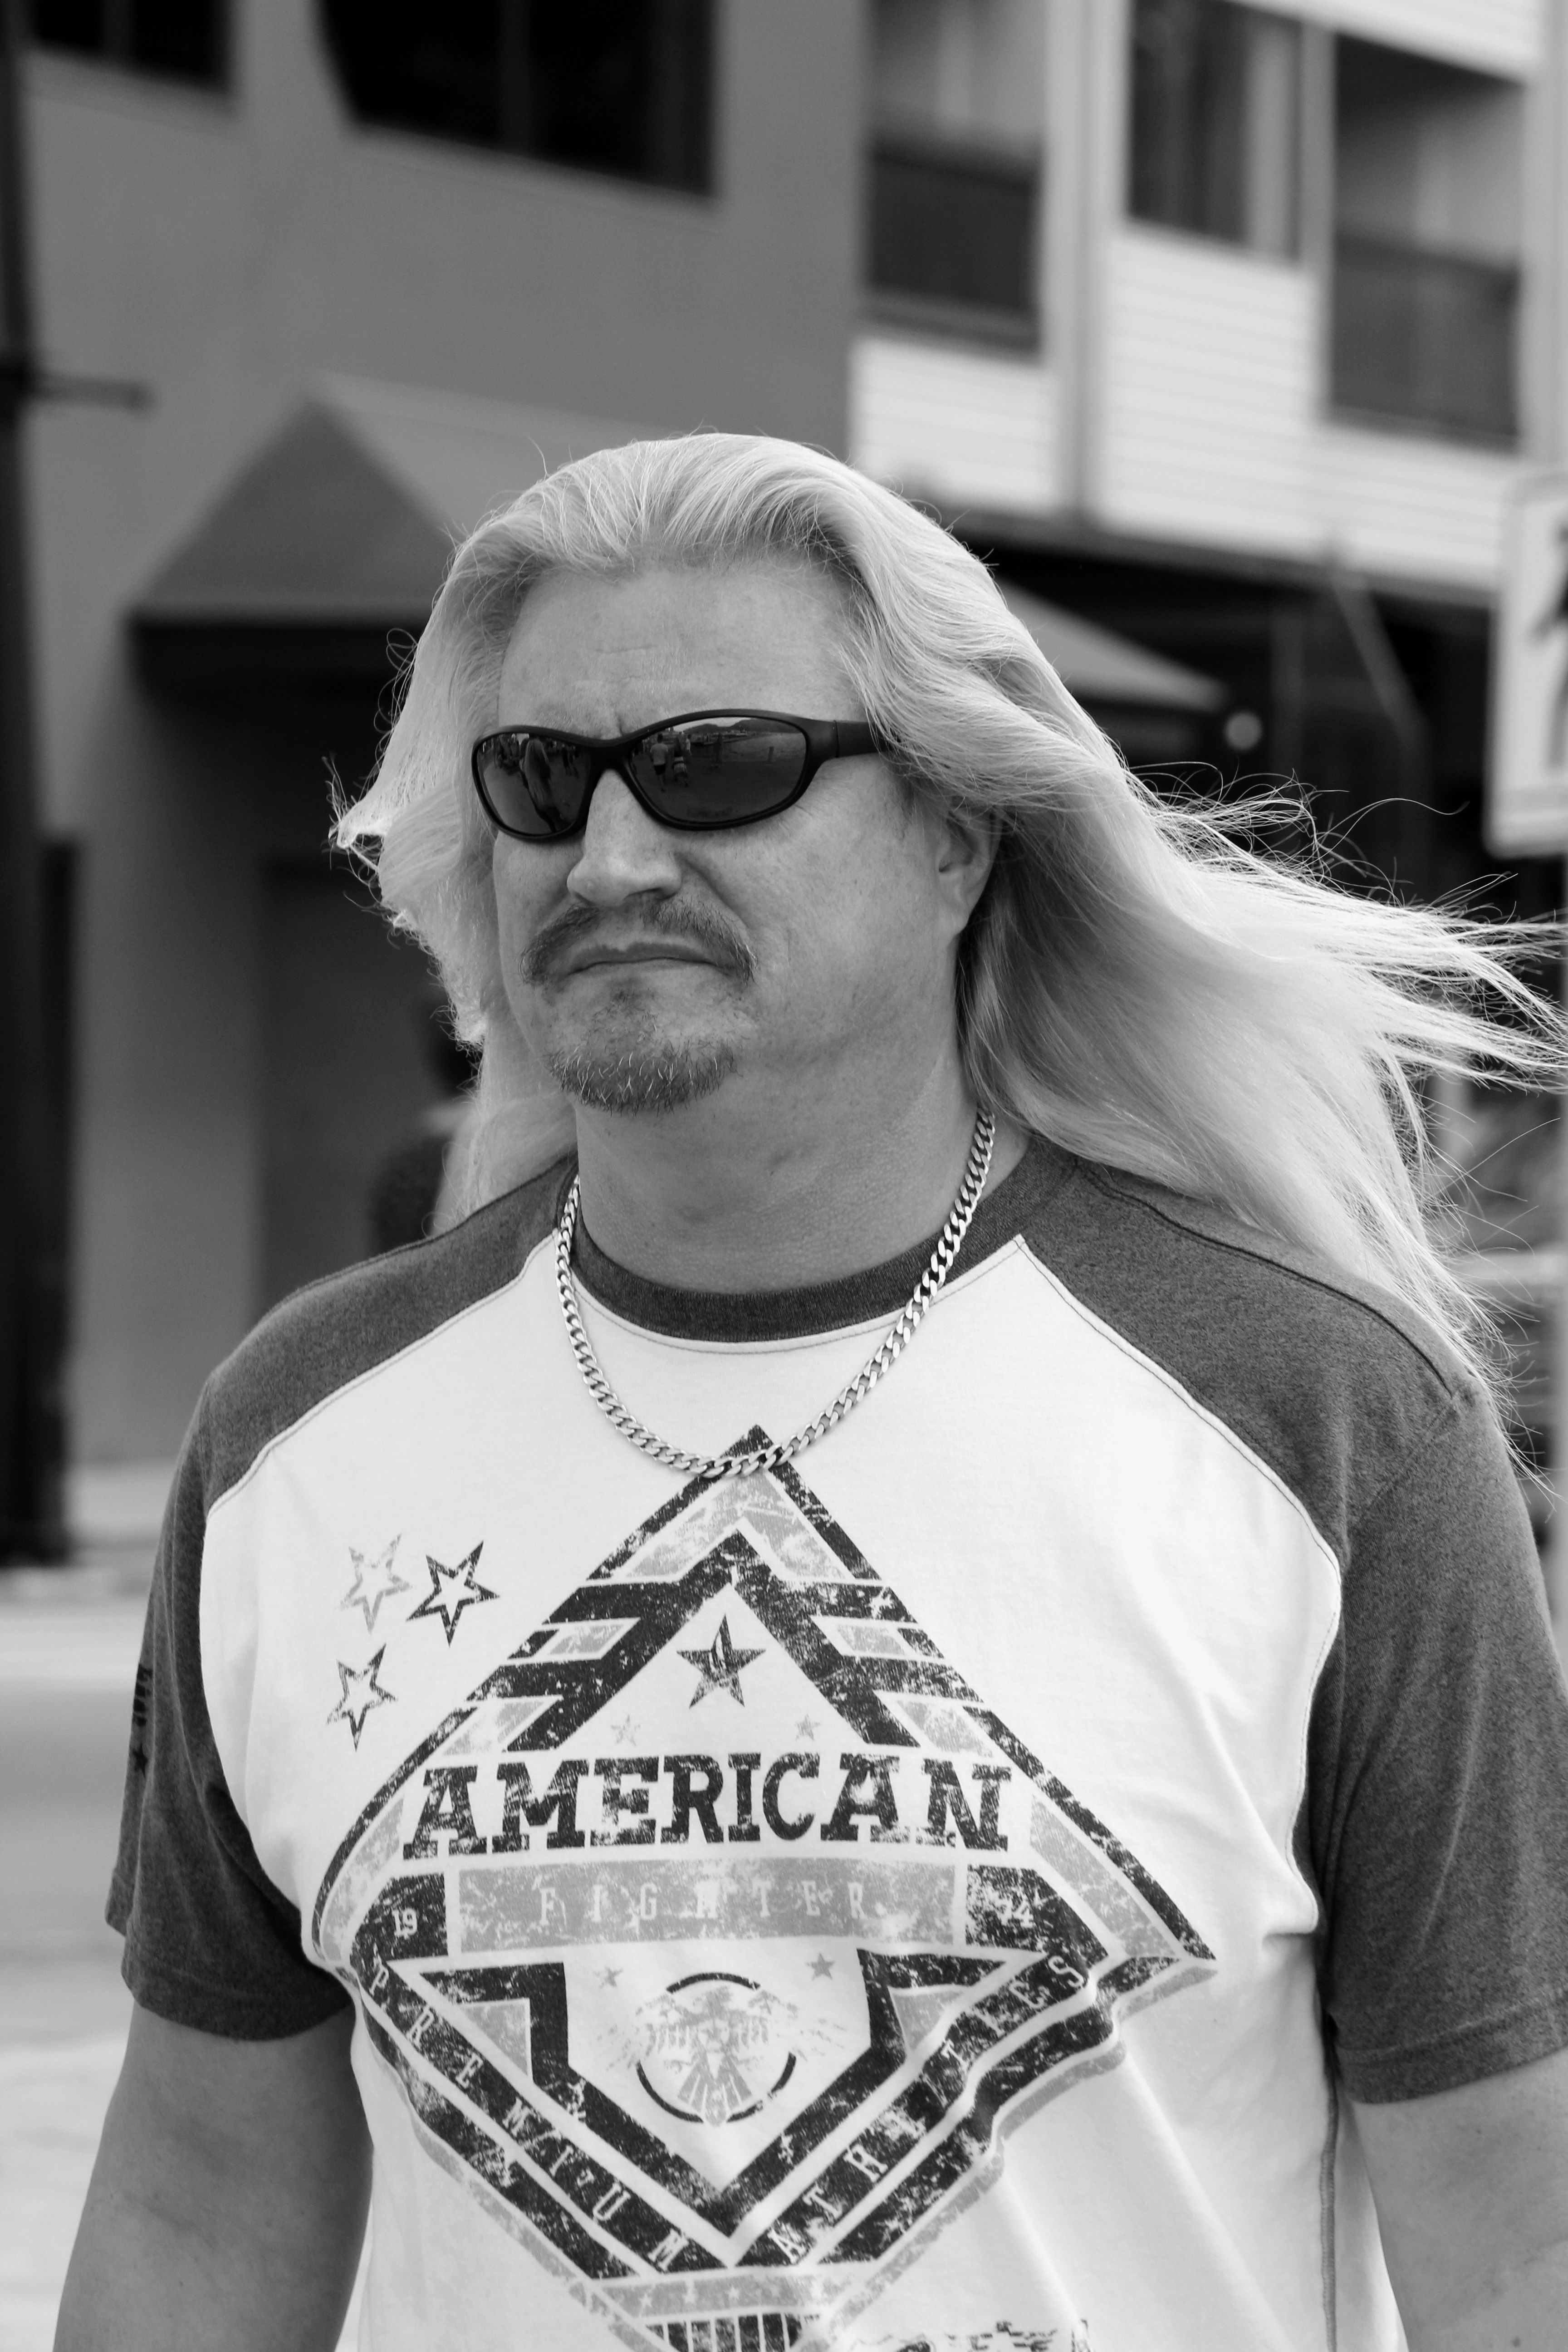
man, person, black and white, hair, white, street, photography, downtown, summer, male, guy, portrait, model, spring, fashion, clothing, black, monochrome, lady, hairstyle, streetphotography, bw, blackandwhite, cool, canada, glasses, head, photograph, beauty, britishcolumbia, bc, okanagan, kelowna, monochrome photography, facial hair, vision care